Steven Biegler

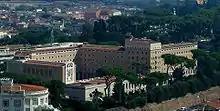
Pontifical North American College, Rome, Italy (2010)

Biegler was ordained to the priesthood for the Diocese of Rapid City on July 9, 1993, by Archbishop Charles Chaput at Holy Cross Church in Timber Lake. After his ordination, Biegler had numerous pastoral assignments in South Dakota parishes: